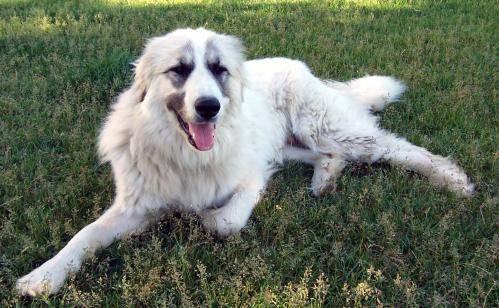
dog